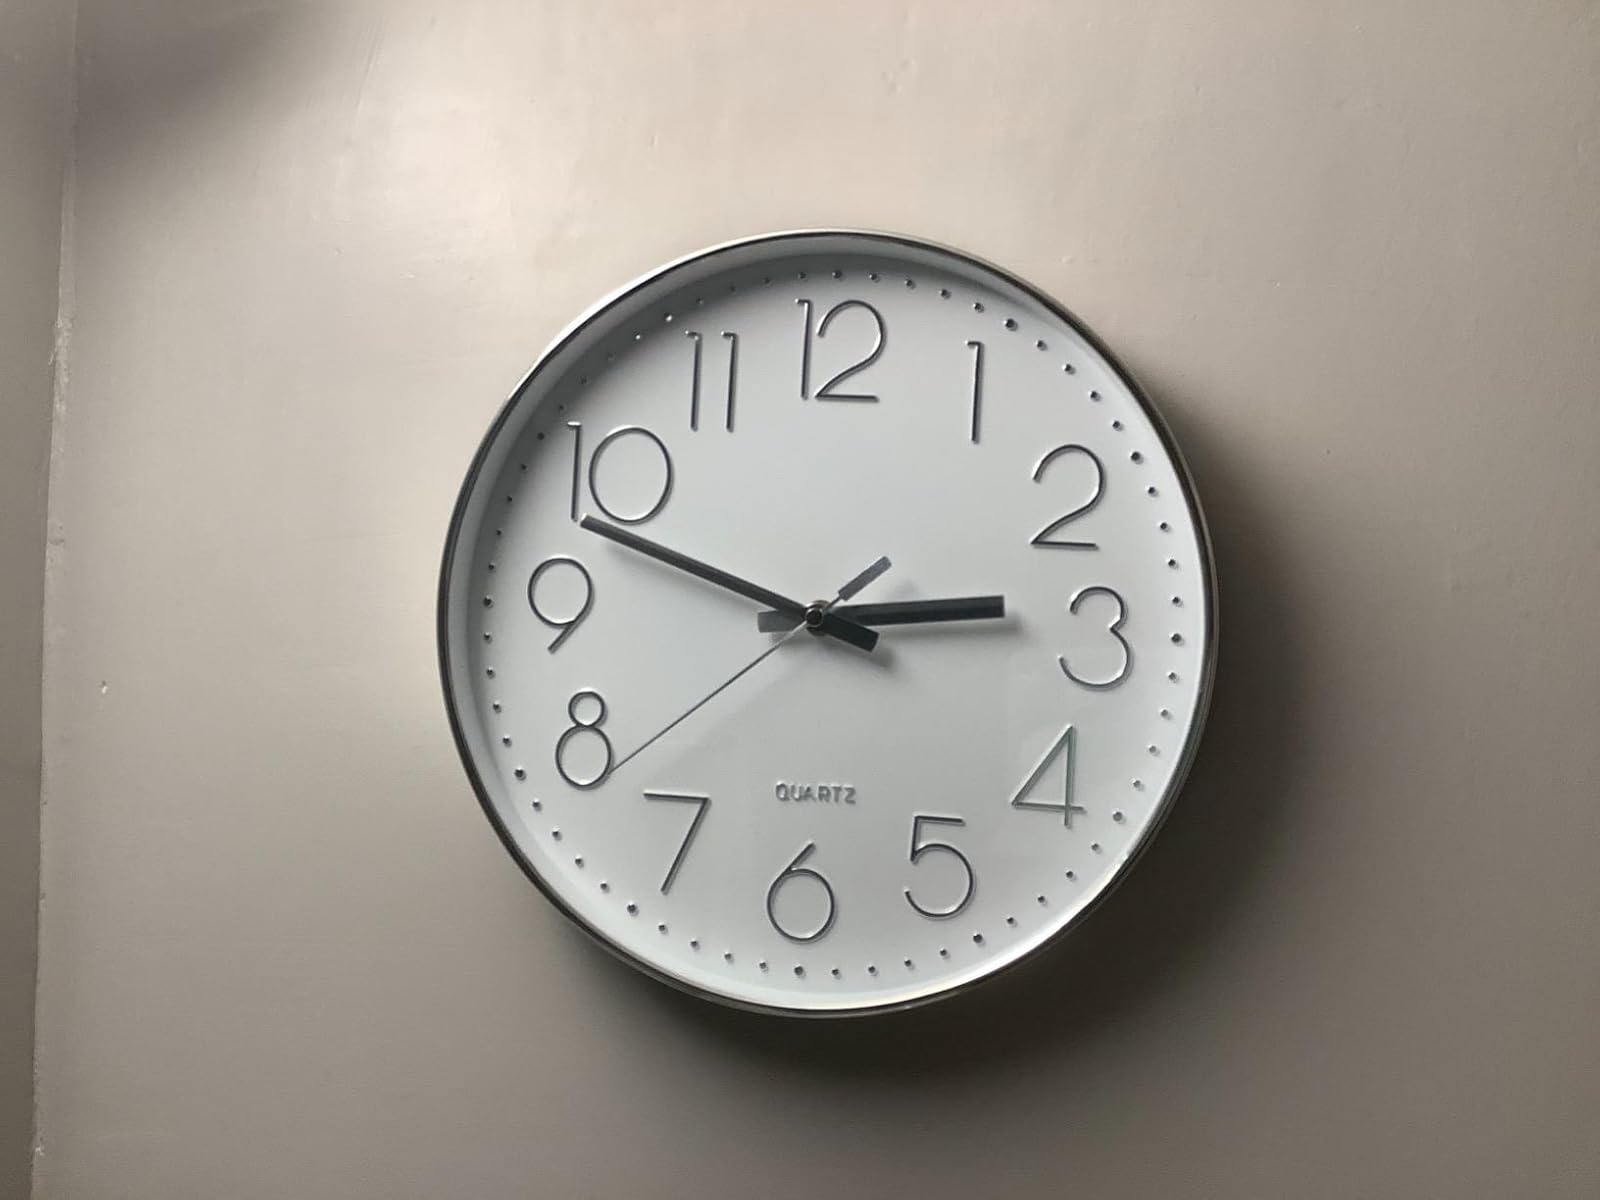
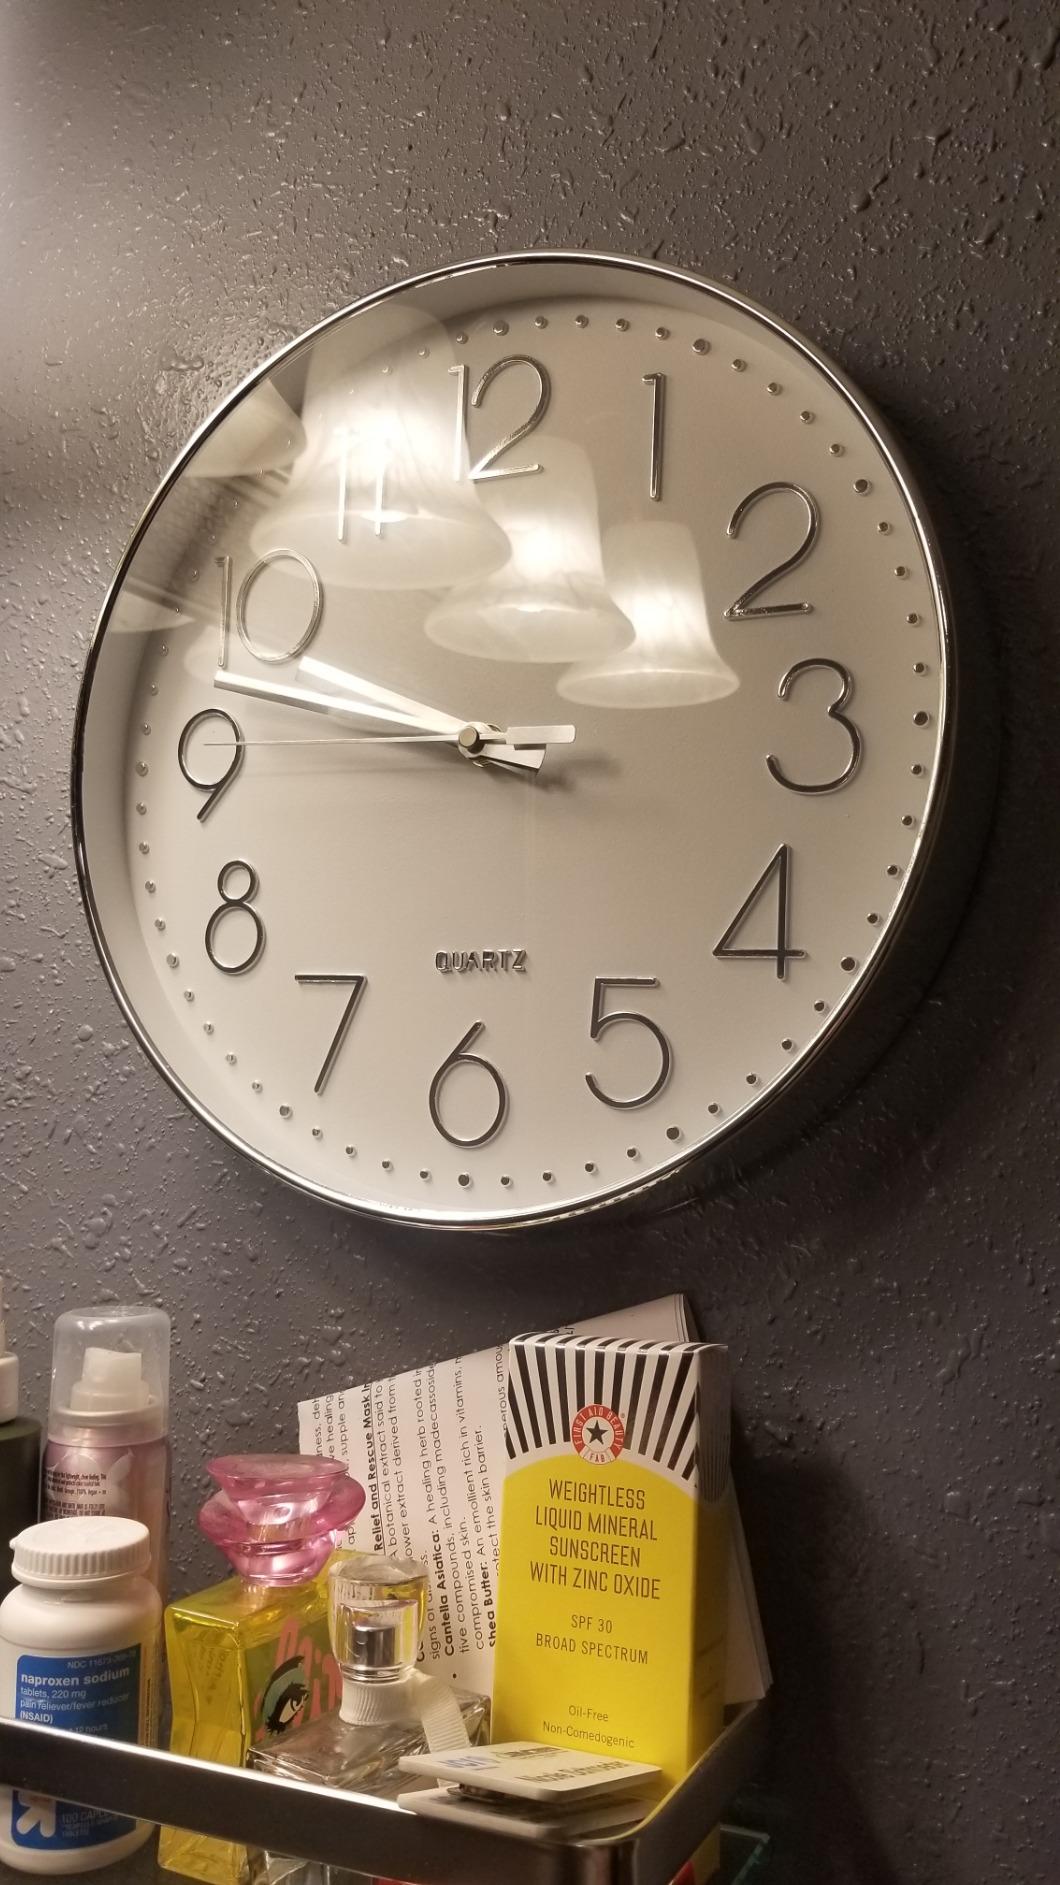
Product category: clock
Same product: yes